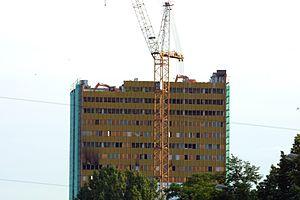
Le Poltegor Centre est le plus haut immeuble de Wrocław construit de 1974 à 1982 : 92 mètres de hauteur pour le toit, et 125 mètres si l'on inclut l'antenne. Il est localisé dans l'arrondissement de Krzyki au cœur du quartier Południe.